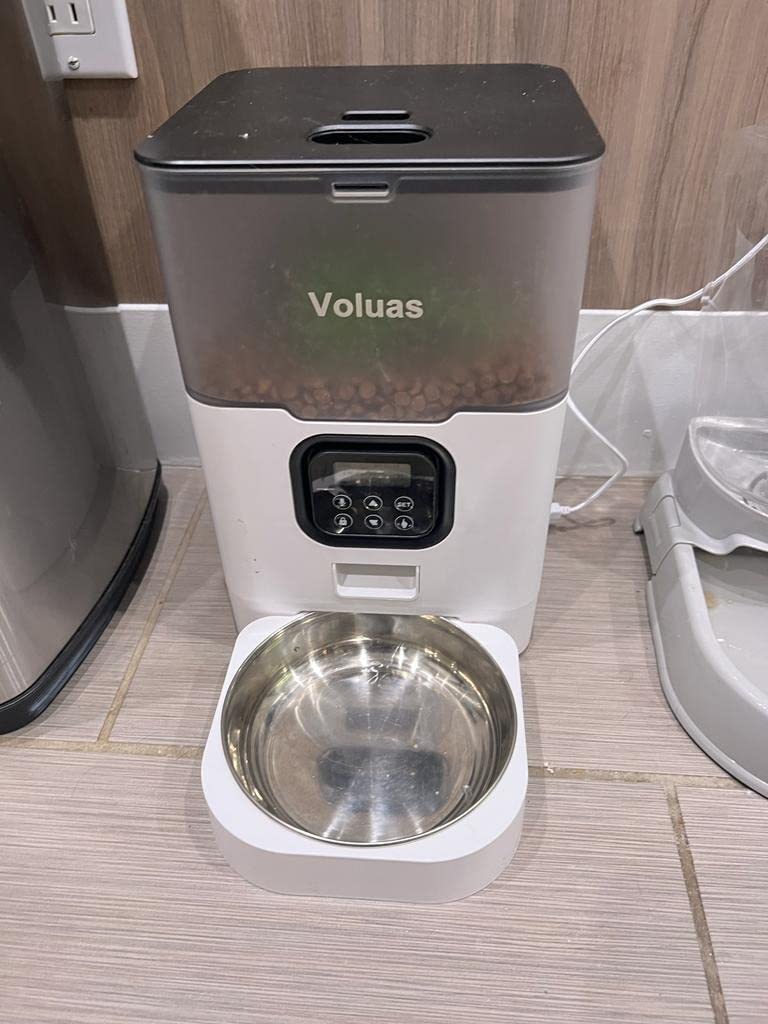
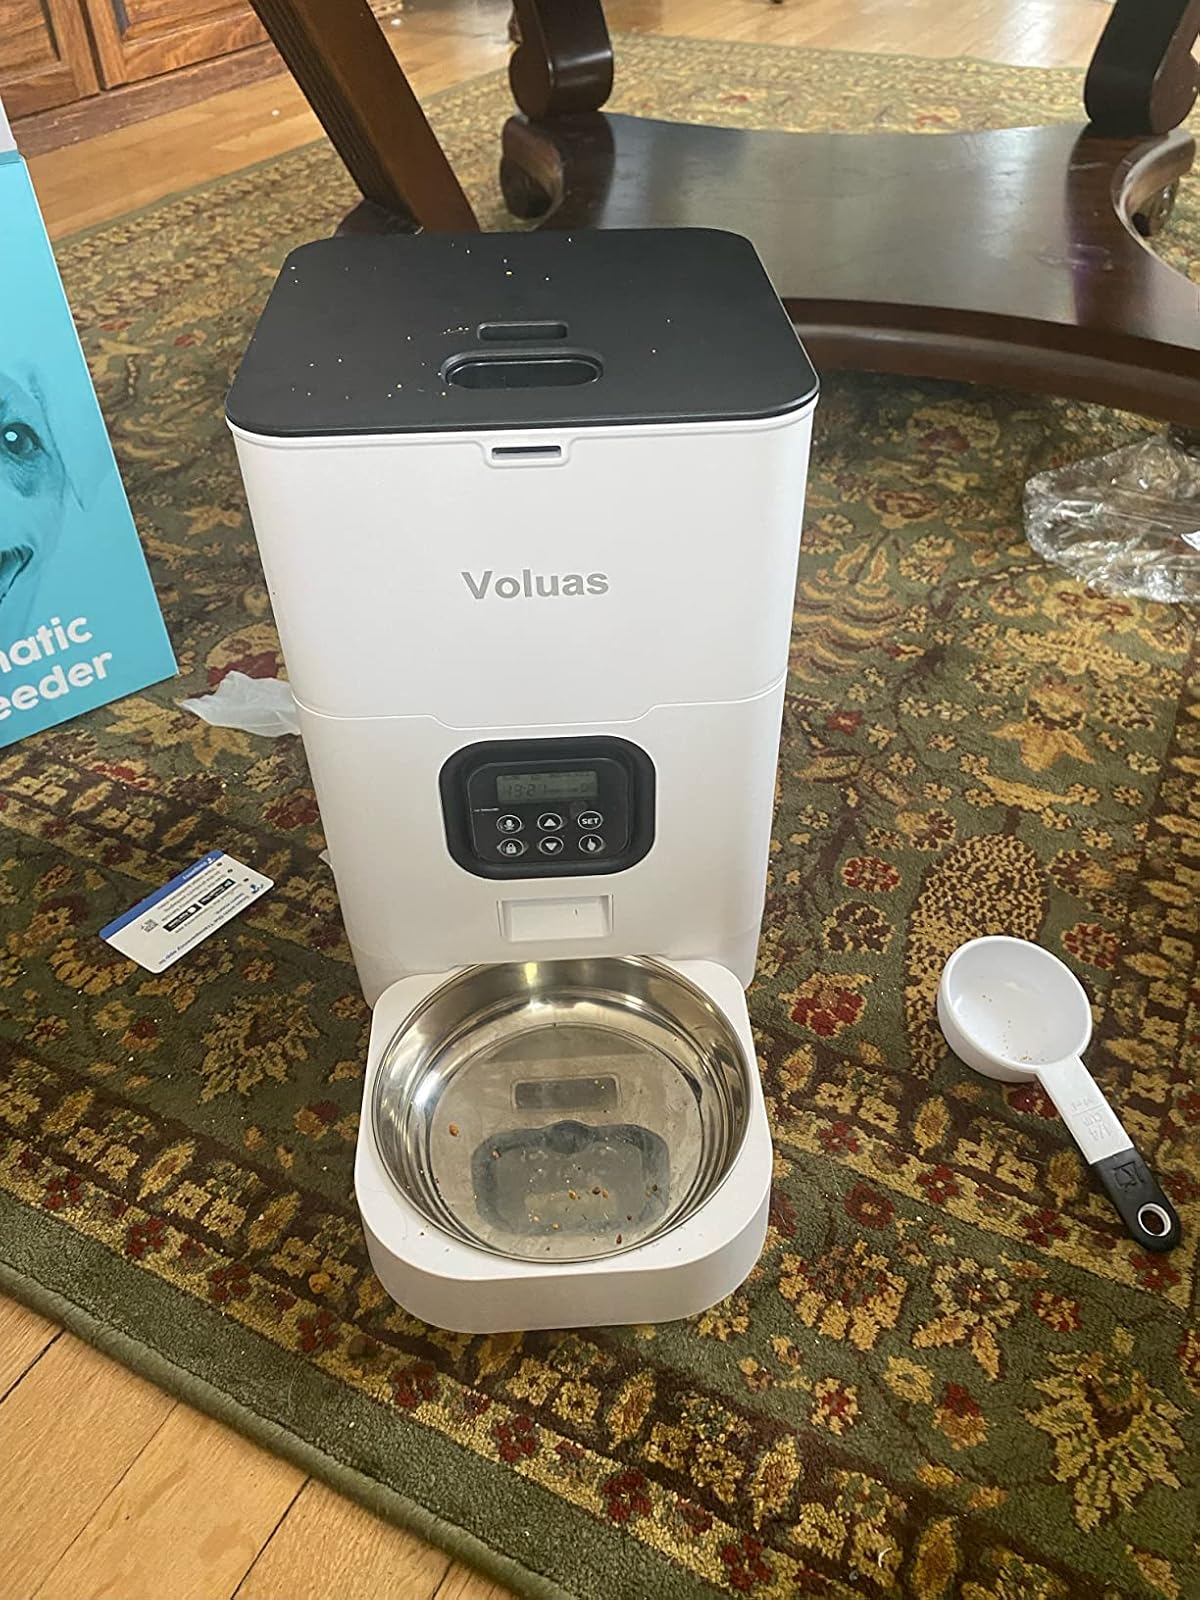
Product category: items_feeder
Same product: no